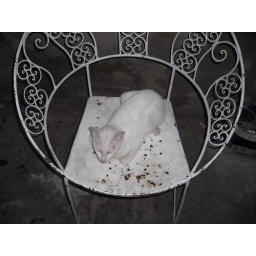
One of many white cats in Bangkal.